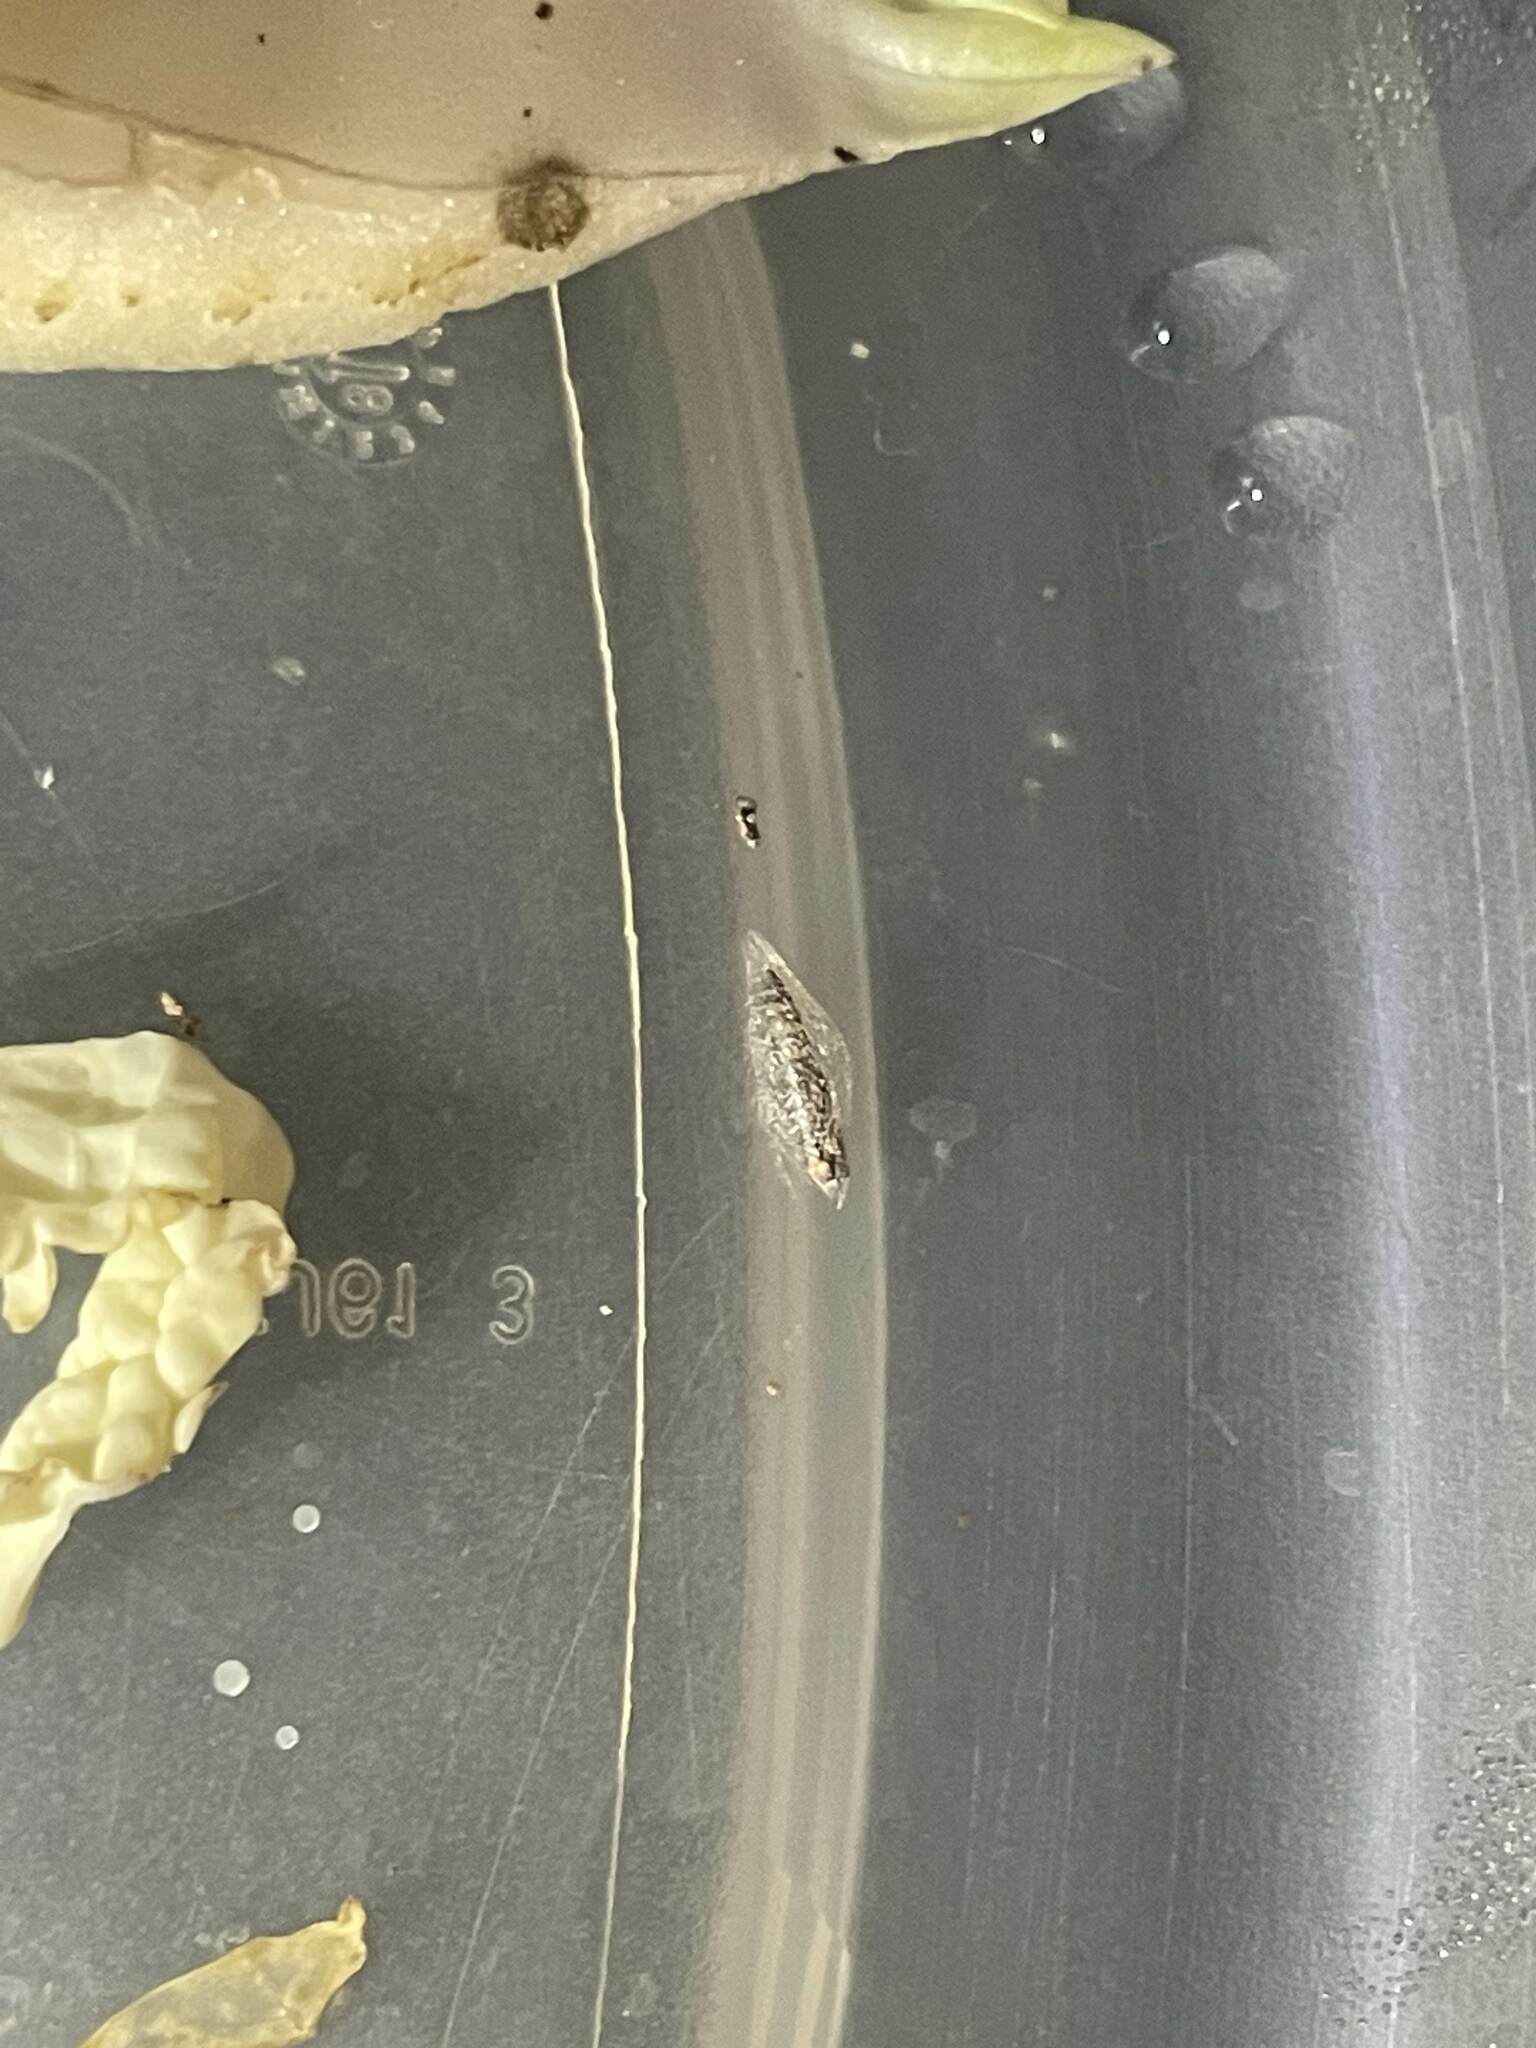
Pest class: diamondback_moth